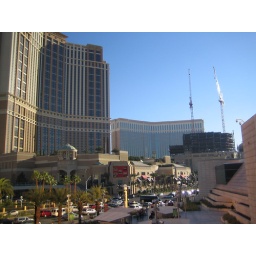
Already the biggest hotel in the world, looks like Venetian is building another tower